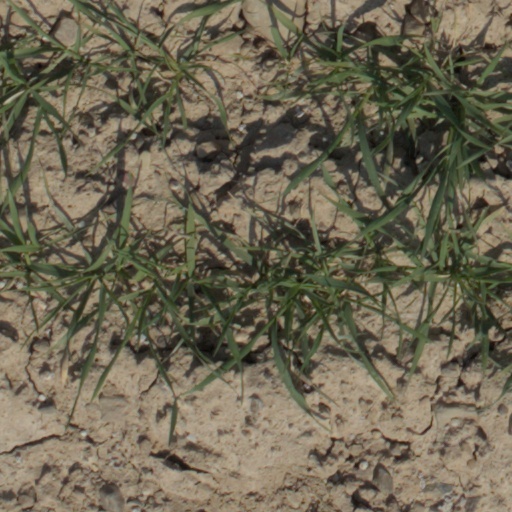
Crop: wheat